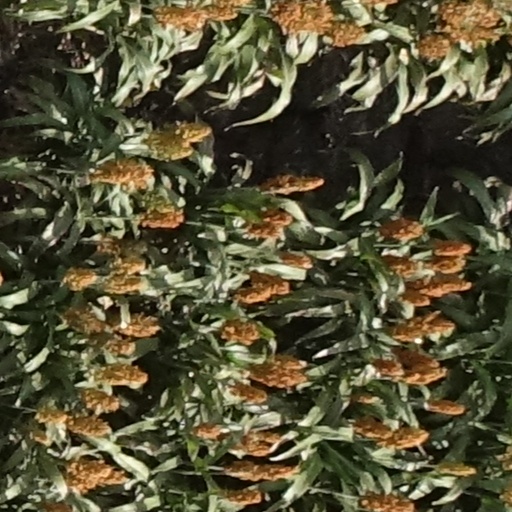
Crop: sorghum